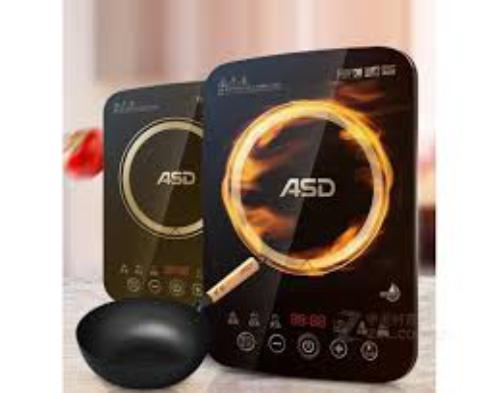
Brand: asd
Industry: Necessities